Ondřej Pavelec

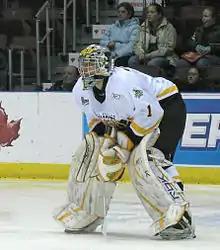
Pavelec playing with the 2006–07 Cape Breton Screaming Eagles

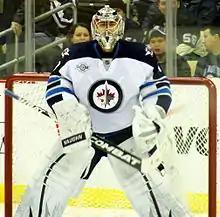
Pavelec during the 2011–12 season

Pavelec was drafted in the first round of the 2005 CHL Import Draft by the Cape Breton Screaming Eagles of the Quebec Major Junior Hockey League (QMJHL). He was also drafted by the NHL's Atlanta Thrashers in the second round, 41st overall, at the 2005 NHL Entry Draft. He played two seasons with the Screaming Eagles and helped them to a semi-final finish in the 2006–07 season.